Nahum Goldmann

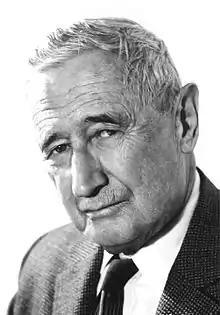
Goldmann in 1972

Nahum Goldmann (July 10, 1895 – August 29, 1982) was a leading Zionist. He was a founder of the World Jewish Congress and its president from 1951 to 1978 and was also president of the World Zionist Organization from 1956 to 1968.